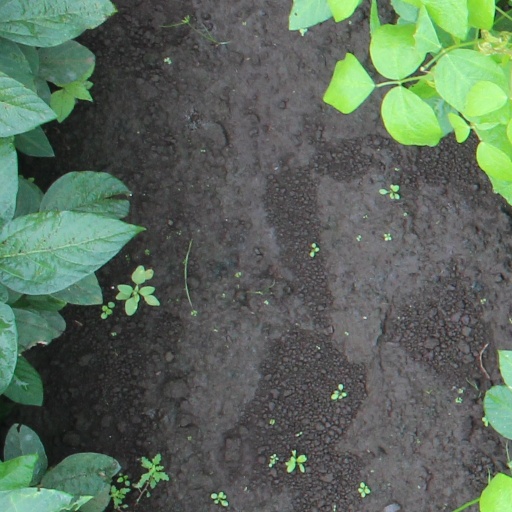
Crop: soybean